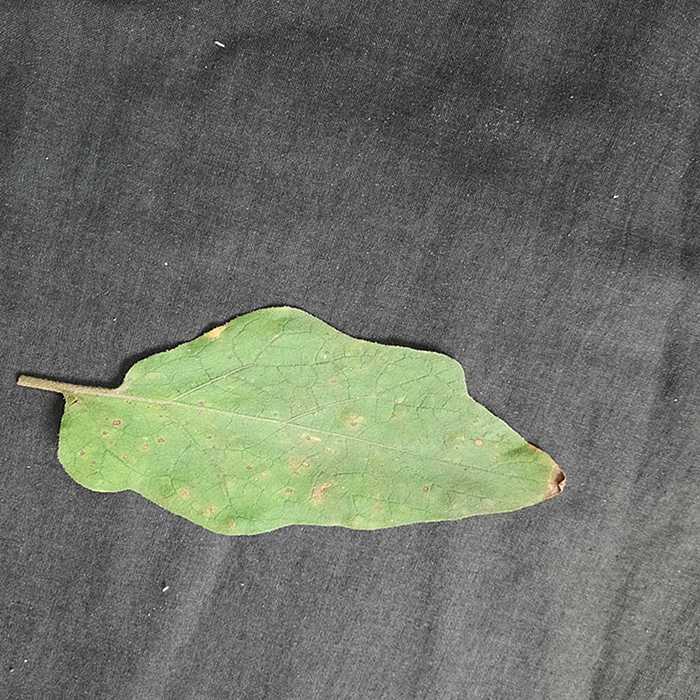
Plant: Eggplant
Label: Eggplant Cercopora leaf spot